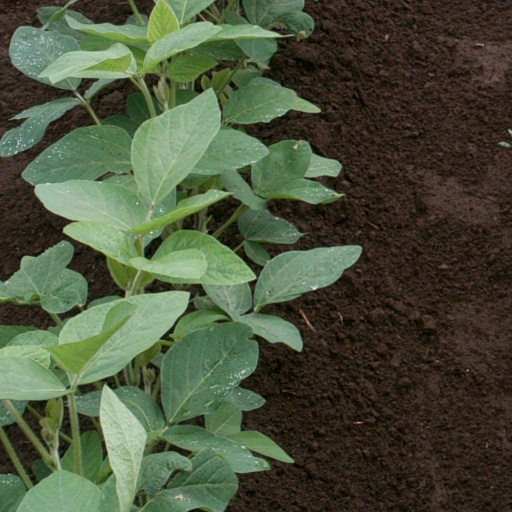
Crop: soybean